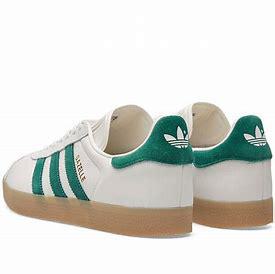
Brand: Adidas
Model: Gazelle